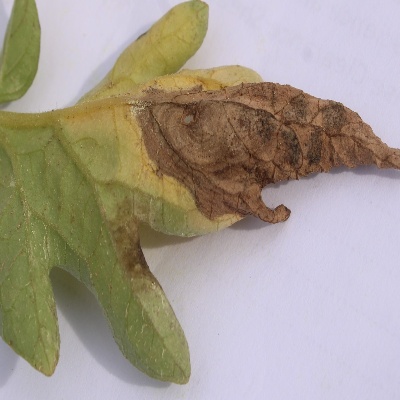
Crop: Tomato
Condition: verticulium wilt